Radiodonta

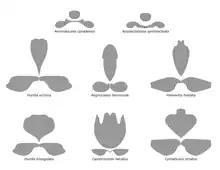
Head sclerite complexes of various radiodonts

Three head sclerite (carapace) complex formed by a central H-element (anterior sclerite or head shield) and a pair of P-elements (lateral sclerites) cover the dorsal and laterovental surface of the animal's head. The P-elements may connect to each other as well as the H-element by a narrow anterior extension (P-element neck or 'beak'). The head sclerites are small and ovoid in Anomalocarididae and Amplectobeluidae, but often enlarged in Hurdiidae, corresponded to their distinct body shapes (streamlined in Anomalocarididae/Amplectobeluidae but often compact in Hurdiidae). The head bore two stalked compound eyes, which may have had mobility, and are located between the gaps formed by the posterior regions of the H-element and P-elements. The compound eyes of "Echidnacaris" are exceptionally unstalked. Some species possess an additional median eye behind the H-element.